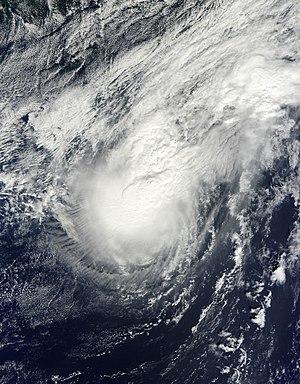
La saison 2014 des ouragans commence officiellement le 1ᵉʳ juin 2014 et se termine le 30 novembre 2014, selon la définition de l'Organisation météorologique mondiale. Seuls 9 systèmes ont sévi durant la saison qui a réellement débutée avec Arthur le 7 juillet et s'est terminée avec Hanna le 28 octobre. Deux ouragans ont atteint le seuil d'ouragan majeur, catégorie 3 ou plus dans l'échelle de Saffir-Simpson, dont l’ouragan Gonzalo a été le plus puissant à la catégorie 4. Les tempêtes ont été largement espacées les unes des autres, le mois d'octobre étant le plus actif et notant le plus intense des ouragans.
L’ouragan Fay est le septième système tropical de la saison 2014, le sixième à recevoir un nom et le cinquième à atteindre le niveau d'ouragan dans l'échelle de Saffir-Simpson, quoique de façon marginale. Il s'est développé comme une onde tropicale à plusieurs centaines de kilomètres au nord-est de Petites Antilles le 10 octobre. La majorité de sa trajectoire s'est passée ensuite en mer en tant que tempête tropicale mais a atteint le seuil d'ouragan le 12 octobre après être passé sur les Bermudes. Il s'est cependant dissipé rapidement ensuite, absorbé par la circulation d'altitude.